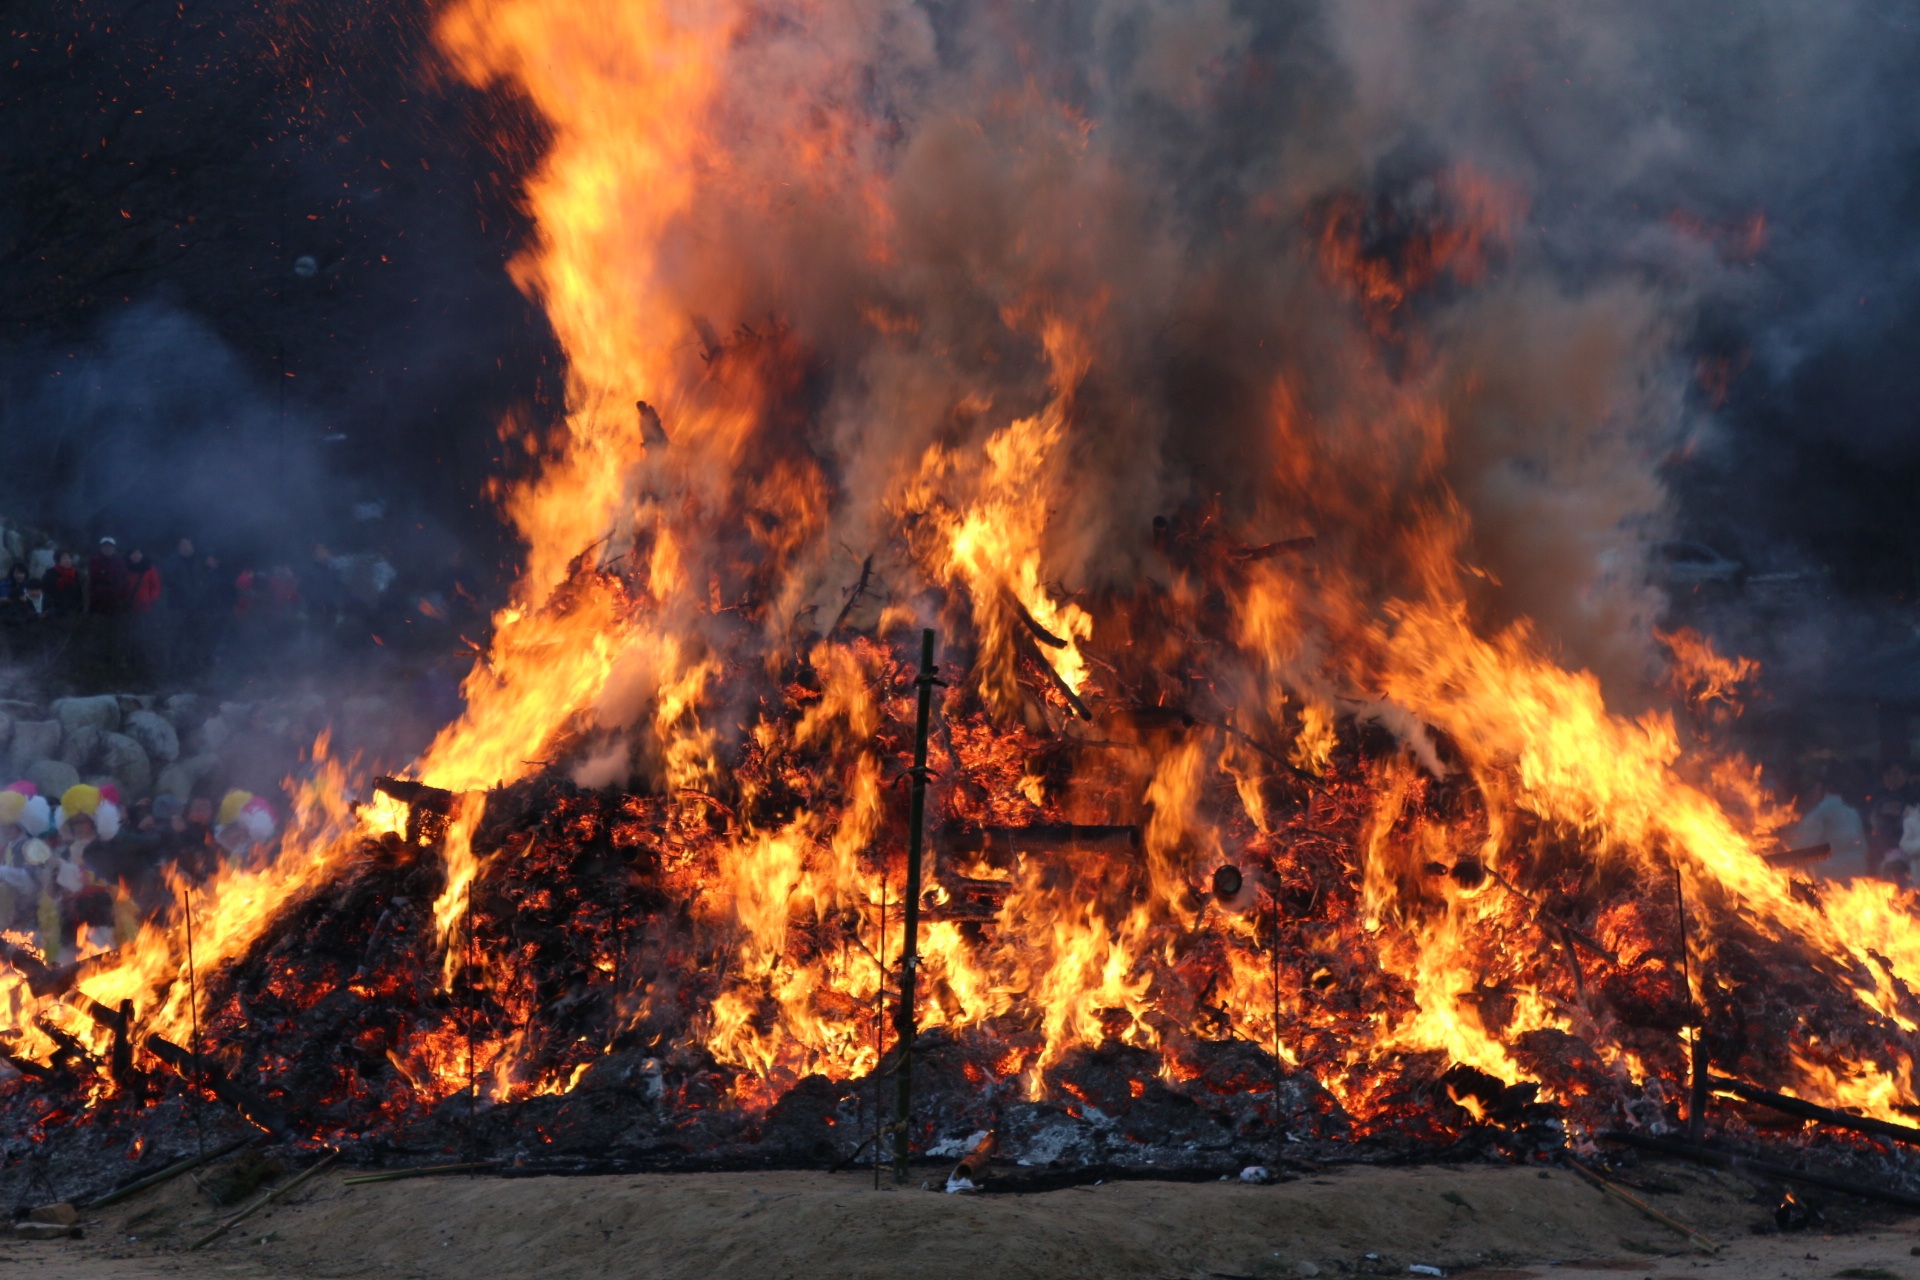
fire, bonfire, wildfire, geological phenomenon, scorch daljip, daeboreum, daljip, burning look